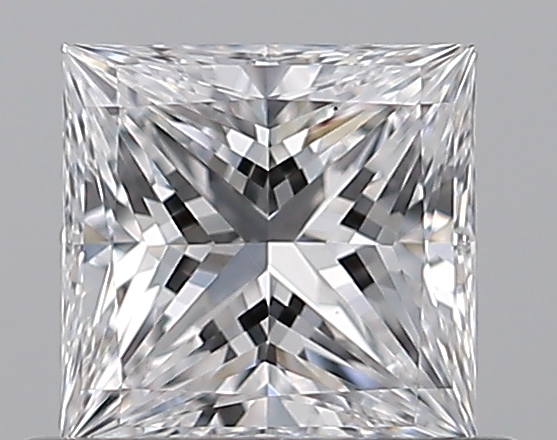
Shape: princess
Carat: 0.61
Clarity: VS1
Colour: D
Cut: EX
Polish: VG
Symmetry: VG
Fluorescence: N
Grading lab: GIA
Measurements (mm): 4.89 x 4.75 x 3.29